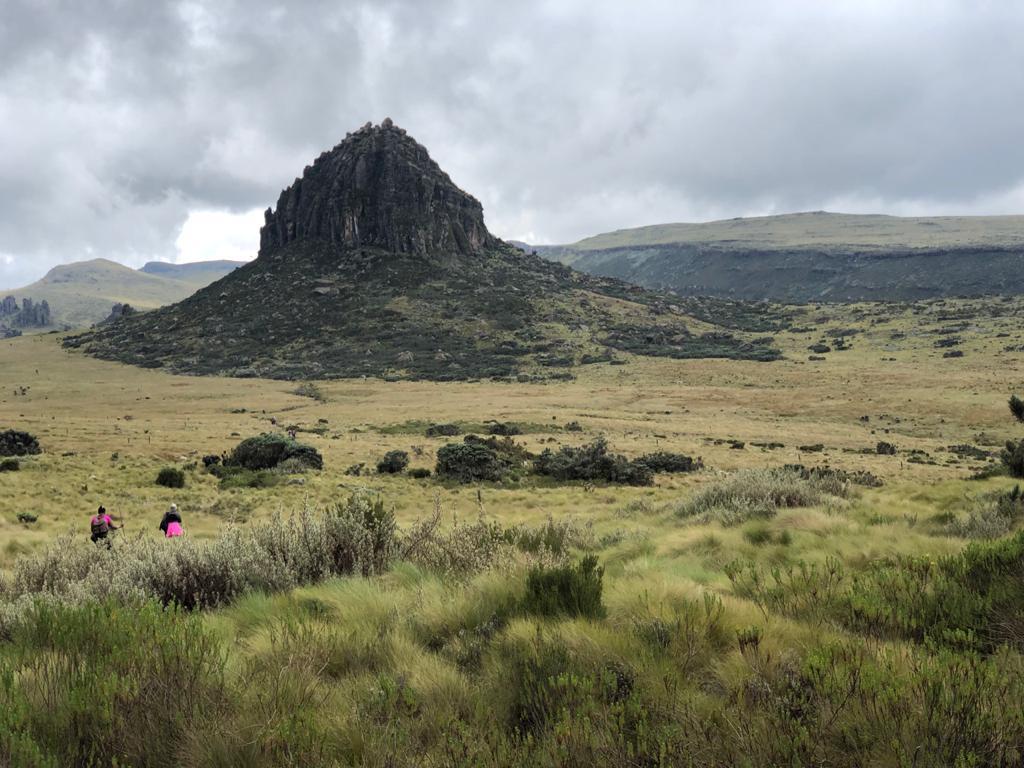
Kifungashio kimoja cha mbegu chenye rangi nyeupe  kikiwa na picha ya kabichi iliyostawi  vizuri sana ikiashiria ubora wa mbegu hii. Juu ya kifungashio kuna maneno yakielezea aina ya mbegu hii ikiwa ni alama ya kuaminika katika kilimo cha mbegu bora.